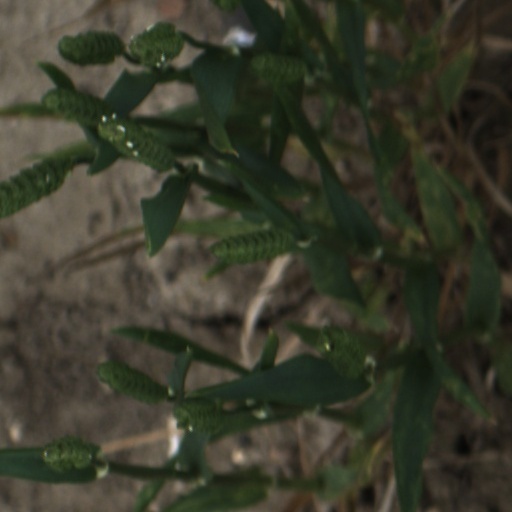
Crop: wheat